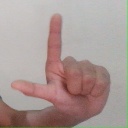
अक्षर: ल